Ontario wine

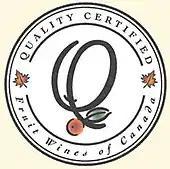
A Quality Certified mark may be found on fruit wines produced in Ontario

Some fruit wineries carry other products that are not made from fruit, including wines made from rhubarb, maple syrup, and honey. Occasionally fruit wines are combined with grape wine, mead, or other fruit wines to produce unique flavour combinations. In some cases, these wines can include other ingredients such as chocolate (e.g. in cherry or blueberry wines) or spices (e.g. in apple wines).